Greece–Italy relations

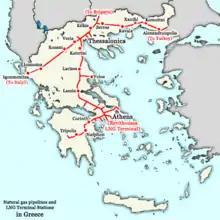
Greece–Italy pipeline. A map showing the approximate locations of natural gas pipelines through Greece to Italy

Relations between the two countries have stayed strong in the 21st century. In December 2022, Italian prime minister Giorgia Meloni referred to the "close relationship" between Greece and Italy, mentioning the common issues, interests and approaches both countries share. She encouraged that Greece and Italy's cooperation and work together "must continue". Meloni also said that she is "extremely interested in working to further enhance bilateral relations with Greece" to solve migration crises. Meloni and Greek prime minister Kyriakos Mitsotakis met each other in Brussels on 15 December 2022. Meloni called the meeting "cordial and fruitful", while both gave a "shared will" to strengthen relations even further. In September 2023, Meloni and Mitsotakis met in Athens to discuss cooperation in the fields of energy and migrant issues.